Horti Domitiae

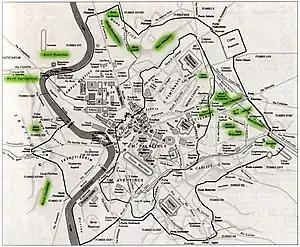
Horti of ancient Rome

The Horti Domitiae were a set of private gardens in ancient Rome, belonging to Domitia Longina, wife of the emperor Domitian. They were sited on the right bank of the river Tiber. A few years later the Mausoleum of Hadrian was built in the same area. The gardens were still known by this name in the time of Aurelian.